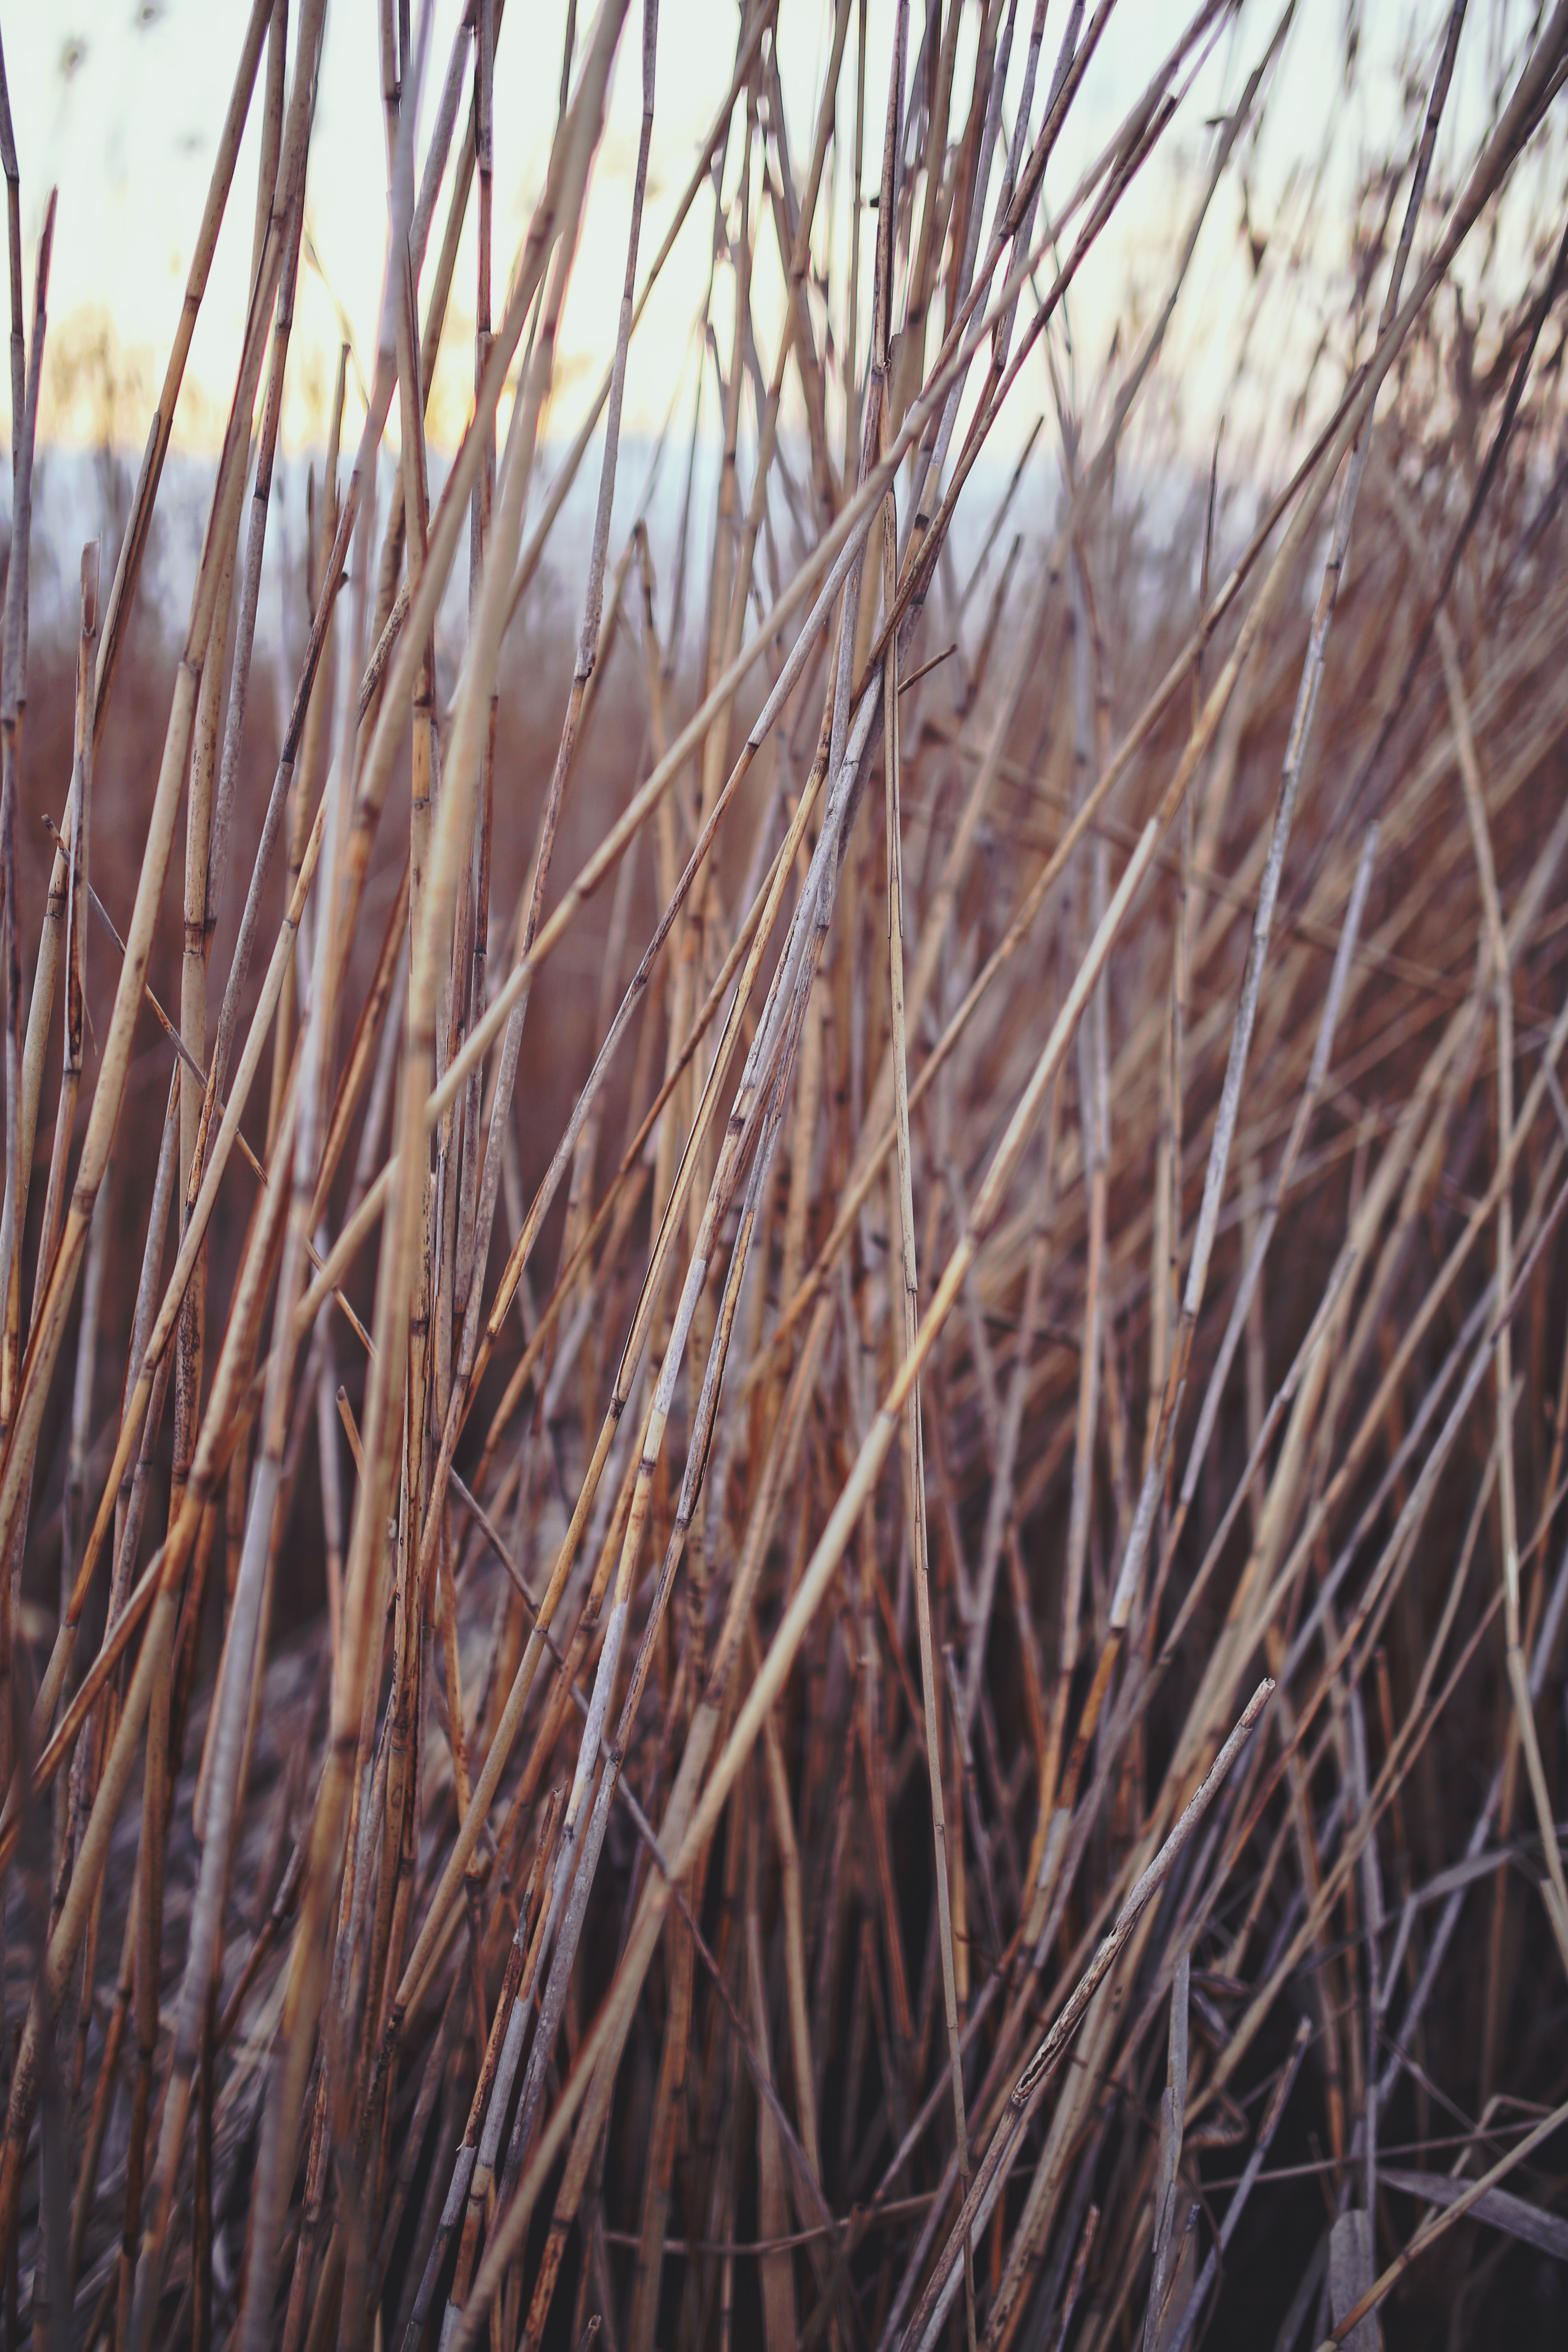
tree, nature, grass, branch, winter, plant, wood, prairie, lake, frost, reed, natural, twig, grass family, plant stem, phragmites